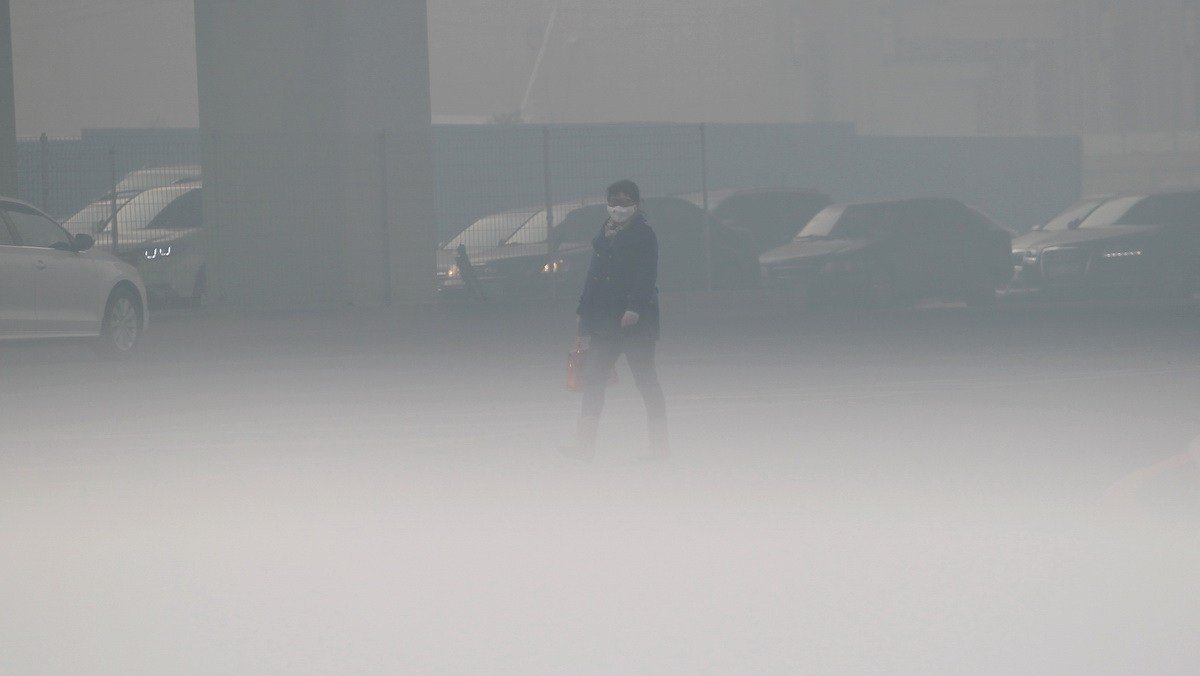
Weather: foggy or hazy